David D'Or

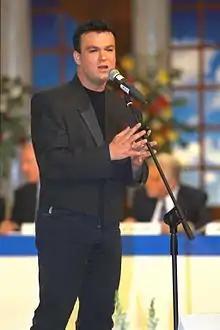
David D'or singing at Israel Prize ceremony

David D'Or was born in Holon, Israel. He is a descendant of Libyan Jews, His great-grandfather was a prominent Libyan rabbi, and his father brought the family from Libya to Israel. His brother is Yaniv d'Or, who is also a singer.